Locomotive syndrome

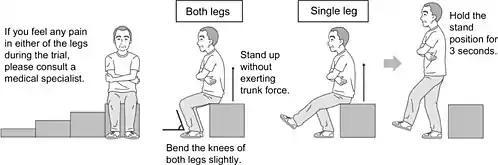
Illustration of the stand-up test

The stand-up test examines and measures the vertical movement ability of the body and the muscle strength of the lower extremities. The test evaluates the ability to stand with one or both legs from stools of heights 10, 20, 30 and 40 cm. The difficulty level increases in order of decreasing stool height and when using one leg instead of two. The test is usually performed in increasing order of difficulty starting from standing up using both legs from a 40 cm high stool. The trial is successful if the individual can stand and hold their position for more than three seconds. The inability to stand up from a 40 cm tall stool using one leg is an indicator of stage 1 locomotive syndrome while the inability to stand up from a 20 cm tall stool using both legs is an indicator of stage 2 locomotive syndrome.